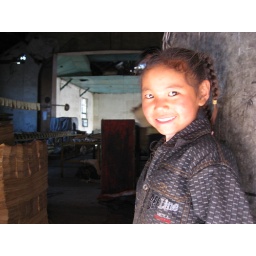
Little girl standing in the entrance to the printing press at the Meru Sarpa Monastary